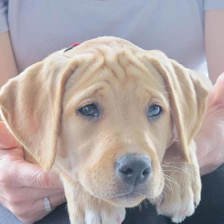
Label: animals